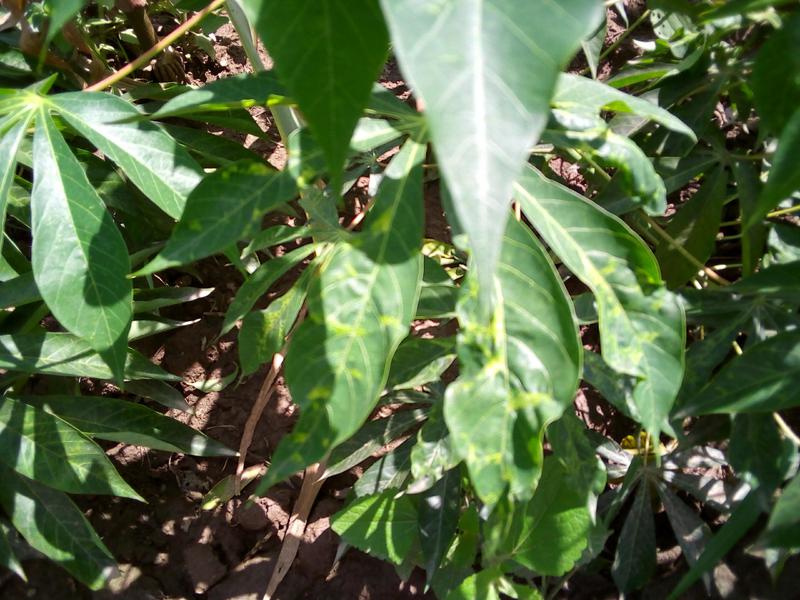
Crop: cassava
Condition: mosaic_disease